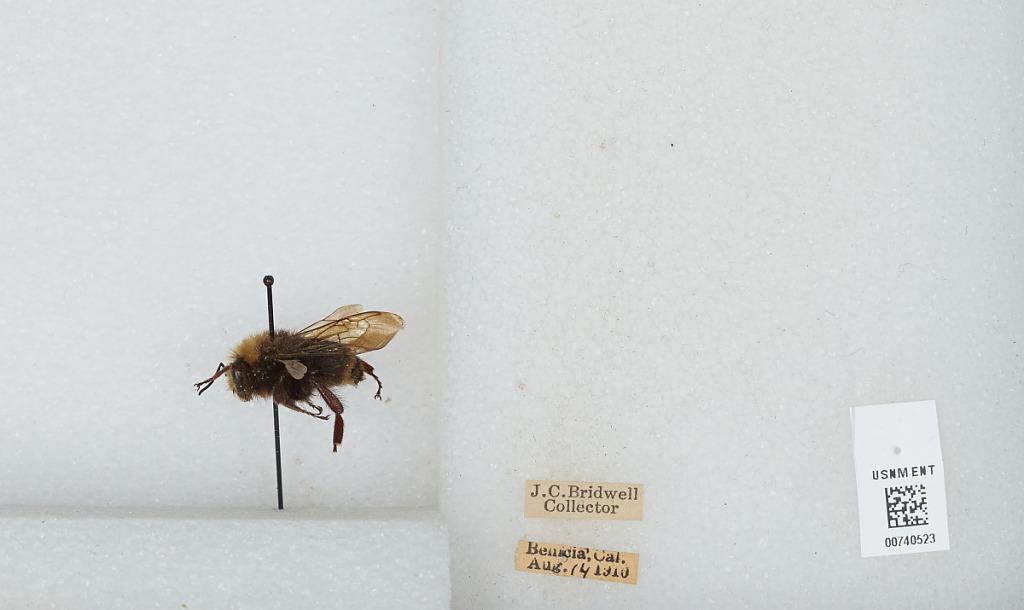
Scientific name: Bombus (Pyrobombus) vosnesenskii Radoszkowski
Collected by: J. Bridwell
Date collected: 1910-8-14
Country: United States
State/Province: California
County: Solano
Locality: Benicia
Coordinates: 38.0633, -122.156